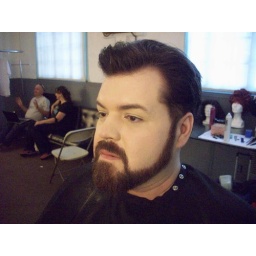
Male actor in makeup for black and white documentry viewed in normal light.